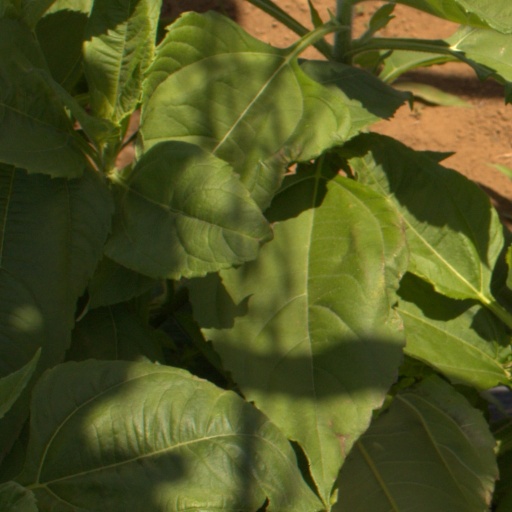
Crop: Jerusalem artichoke